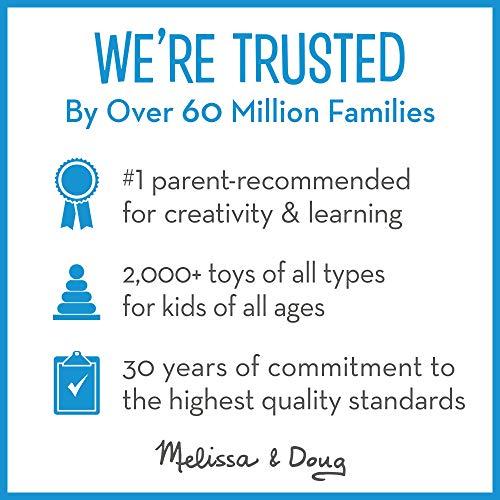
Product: Melissa & Doug T-Rex Jumbo Plush Dinosaur (Lifelike Stuffed Animal, Over 4 Feet Tall), Great Gift for Girls and Boys - Best for 3, 4, 5, and 6 Year Olds
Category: Toys & Games | Stuffed Animals & Plush Toys | Stuffed Animals & Teddy Bears
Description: GIFT FOR AGES 3 TO 6: The Melissa and Doug T-Rex Jumbo Plush is a delightful gift for kids 3 to 6.
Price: $33.99
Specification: ProductDimensions:13x29x50inches|ItemWeight:8.5pounds|ShippingWeight:9.15pounds(Viewshippingratesandpolicies)|DomesticShipping:ItemcanbeshippedwithinU.S.|InternationalShipping:Thisitemisnoteligibleforinternationalshipping.LearnMore|ASIN:B01B1V29XW|Itemmodelnumber:8266|Manufacturerrecommendedage:36months-15years